Comet Arend–Roland

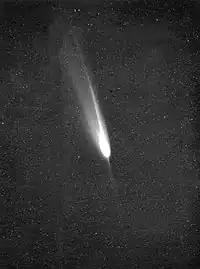
Comet Arend-Roland photographed from the Palomar Observatory on 27 April 1957

Comet Arend–Roland was discovered on November 6, 1956, by Belgian astronomers Sylvain Arend and Georges Roland on photographic plates. As the eighth comet found in 1956, it was named Arend–Roland 1956h after its discoverers. Because it was the third comet to pass through perihelion during 1957, it was then renamed 1957 III. Finally, it received the standard IAU designation C/1956 R1 (Arend–Roland), with the "C/" indicating that it was a non-periodic comet and the "R1" showing that it was the first comet reported as discovered in the half-month designated by "R". The last is equivalent to the period September 1–15.